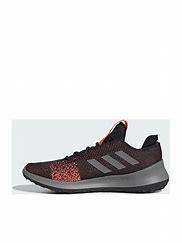
Brand: Adidas
Model: Sensebounce